Larysa Harapyn

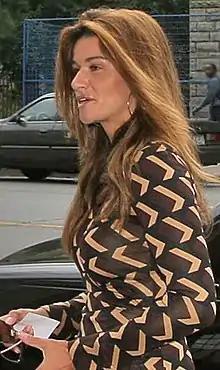
Harapyn at the 2007 Toronto International Film Festival

Larysa Harapyn (born c. 1973) is a Canadian media personality, who was a news anchor at the now-defunct Sun News Network. She was an entertainment reporter on Citytv in Toronto and was an anchor on the "Star! Daily" program seen throughout Canada on the Star! specialty channel. In 2007, she was one of a number of staffers who worked both at Citytv and at CTV, but later left CTV. In December 2008, Rogers (the new owners of Citytv) eliminated the City"News" entertainment unit, including Harapyn. She then worked as a journalist with the Financial Post.